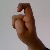
The image shows a hand gesture representing the letter 'X' in Indian Sign Language.